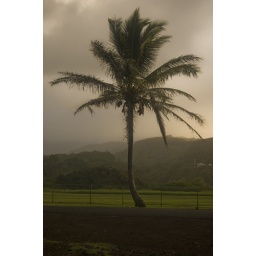
A lonely palm tree at sunset in Maui Hawaii, on the road to Hana.